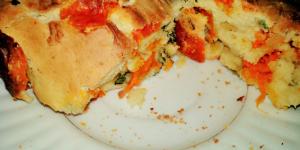
pan relleno de verduras